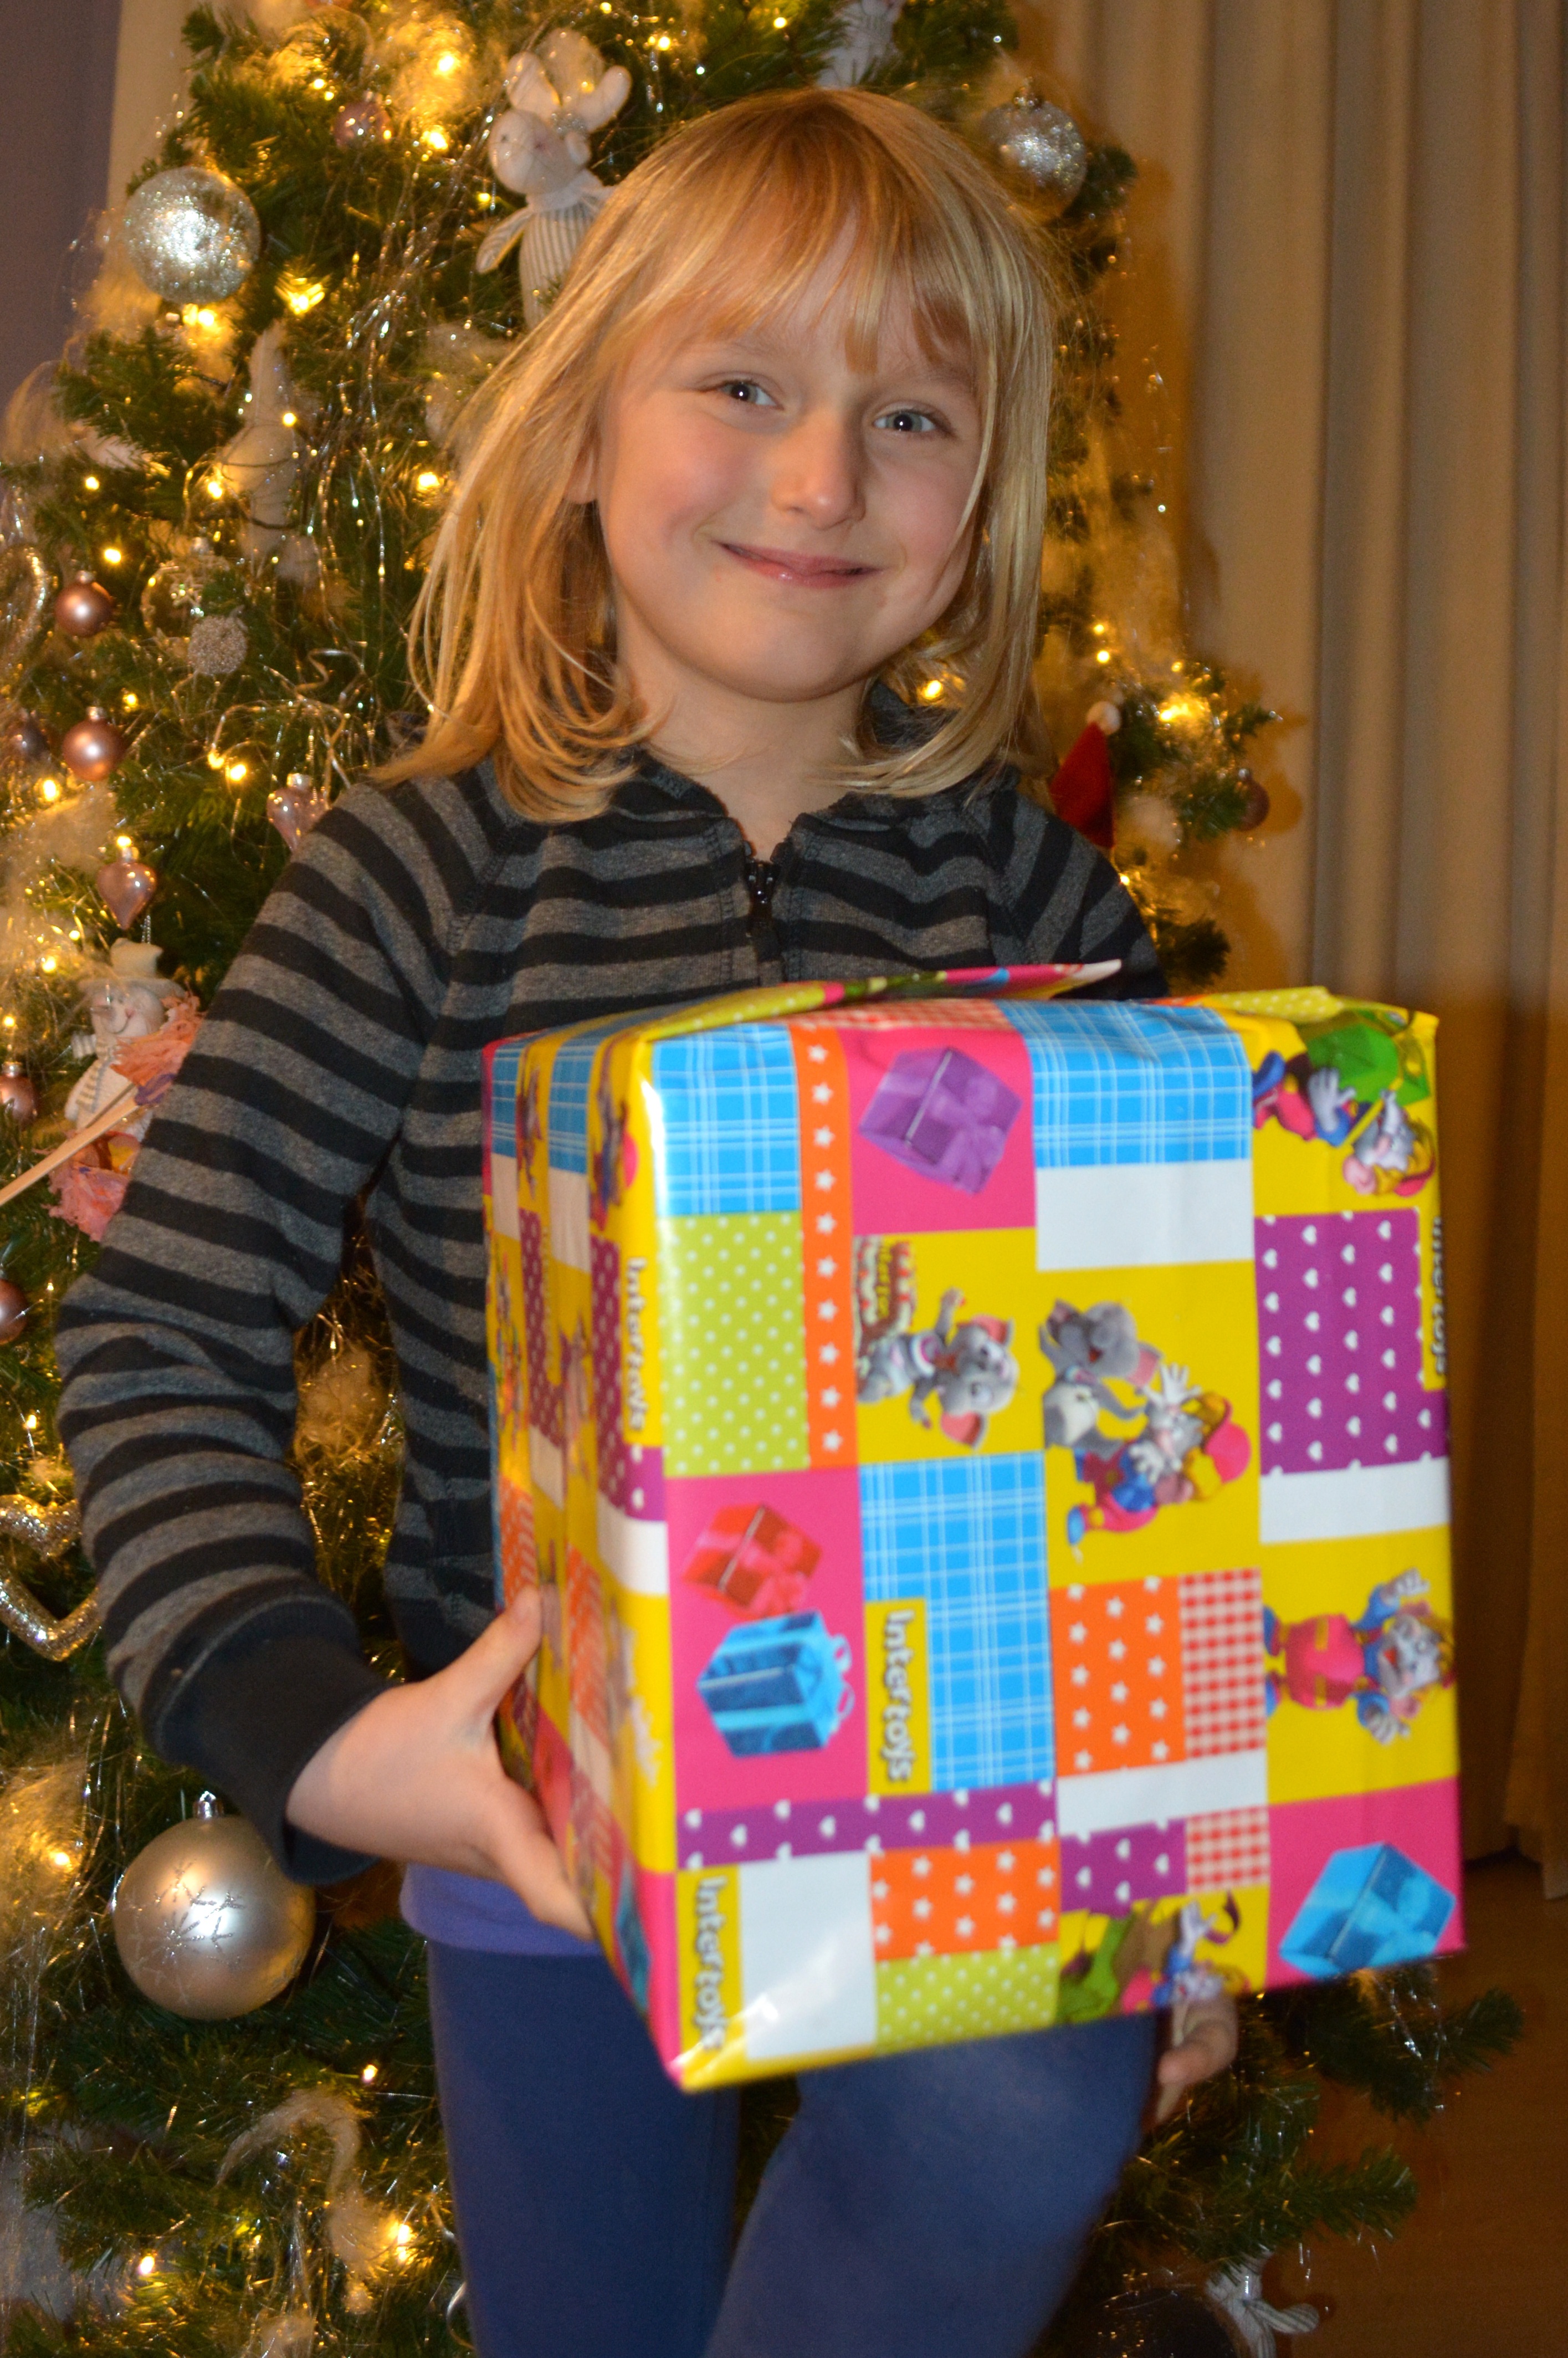
people, girl, gift, pattern, holiday, child, christmas, christmas tree, textile, art, happy, event